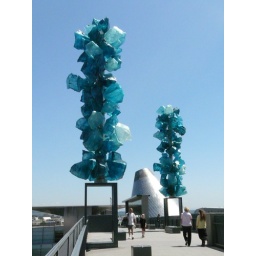
Museum of glass in Tacoma (USA): on the Chihuly bridge of glass